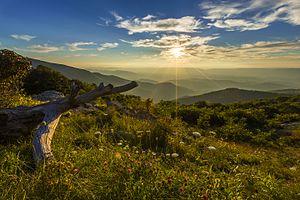
Le parc national de Shenandoah est un parc national américain s'étendant sur une partie des Blue Ridge Mountains dans le piémont de l'État de Virginie. Le plus haut sommet est Hawksbill Mountain, qui culmine à 1 228 mètres.